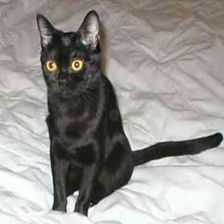
Species: cat
Breed: Bombay